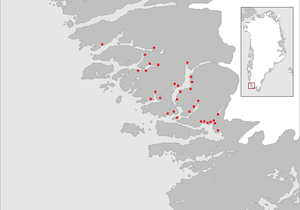
Østerbygden
Kort over nordboernes bosættelser i Mellembygden
Østerbygden er den bygd, som nordboerne etablerede fra 985 i det sydvestlige Grønland. Bygden bestod af gårde spredt langs kysterne i de nuværende Qaqortoq, Narsaq og Nanortalik kommuner. Der levede formentlig flere tusinde nordboere, da der var flest, men i løbet af det 15. århundrede forsvandt nordboerne. Man ved ikke hvorfor de forsvandt, eller hvor de eventuelt rejste hen. Den sidste skriftlige kilde om nordboerne er fra 1408.